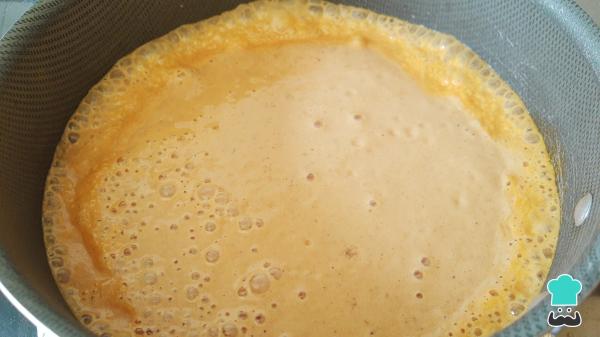
Cuando tengas la salsa licuada, calienta una cucharada de aceite en una olla, vierte la salsa y deja cocinar durante un par de minutos. Luego, comprueba el sabor y, si lo ves necesario, añade un poco más de sal o pimienta al gusto. También si aún sientes la salsa muy espesa, puedes agregar un poco más de agua o caldo de pollo y mezclar hasta integrar.